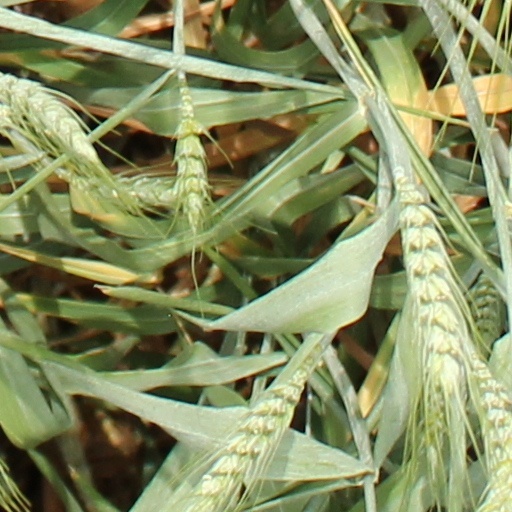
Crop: wheat